Federico García Vigil

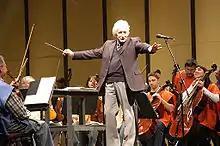
Federico García Vigil in 2006.

Federico García Vigil (5 January 1941 – 27 May 2020) was a Uruguayan composer and conductor. He was the conductor of the Montevideo Philharmonic Orchestra from 1994 to 2008.